Hugh Taylor (Australian politician)

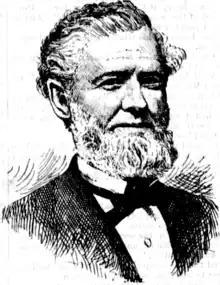

He was born at Parramatta to ex-convict Hugh Taylor, then a general agent, and Elizabeth O'Farrel. He was educated at The King's School, Parramatta, and became a butcher, although he also worked as a journalist for the "Sydney Morning Herald". On 29 December 1846, he married Frances Eliza Connor, with whom he had six children; he converted to Roman Catholicism on his marriage.